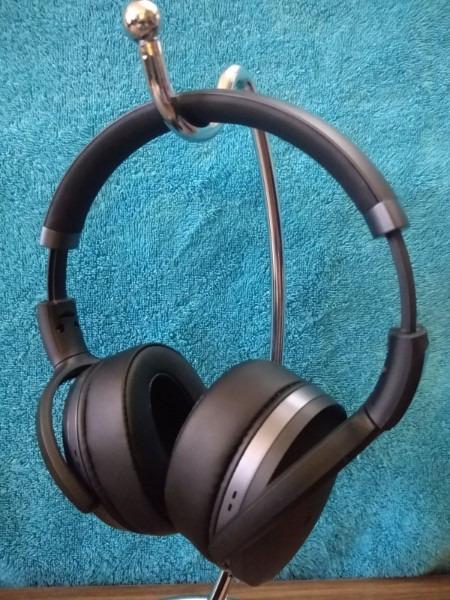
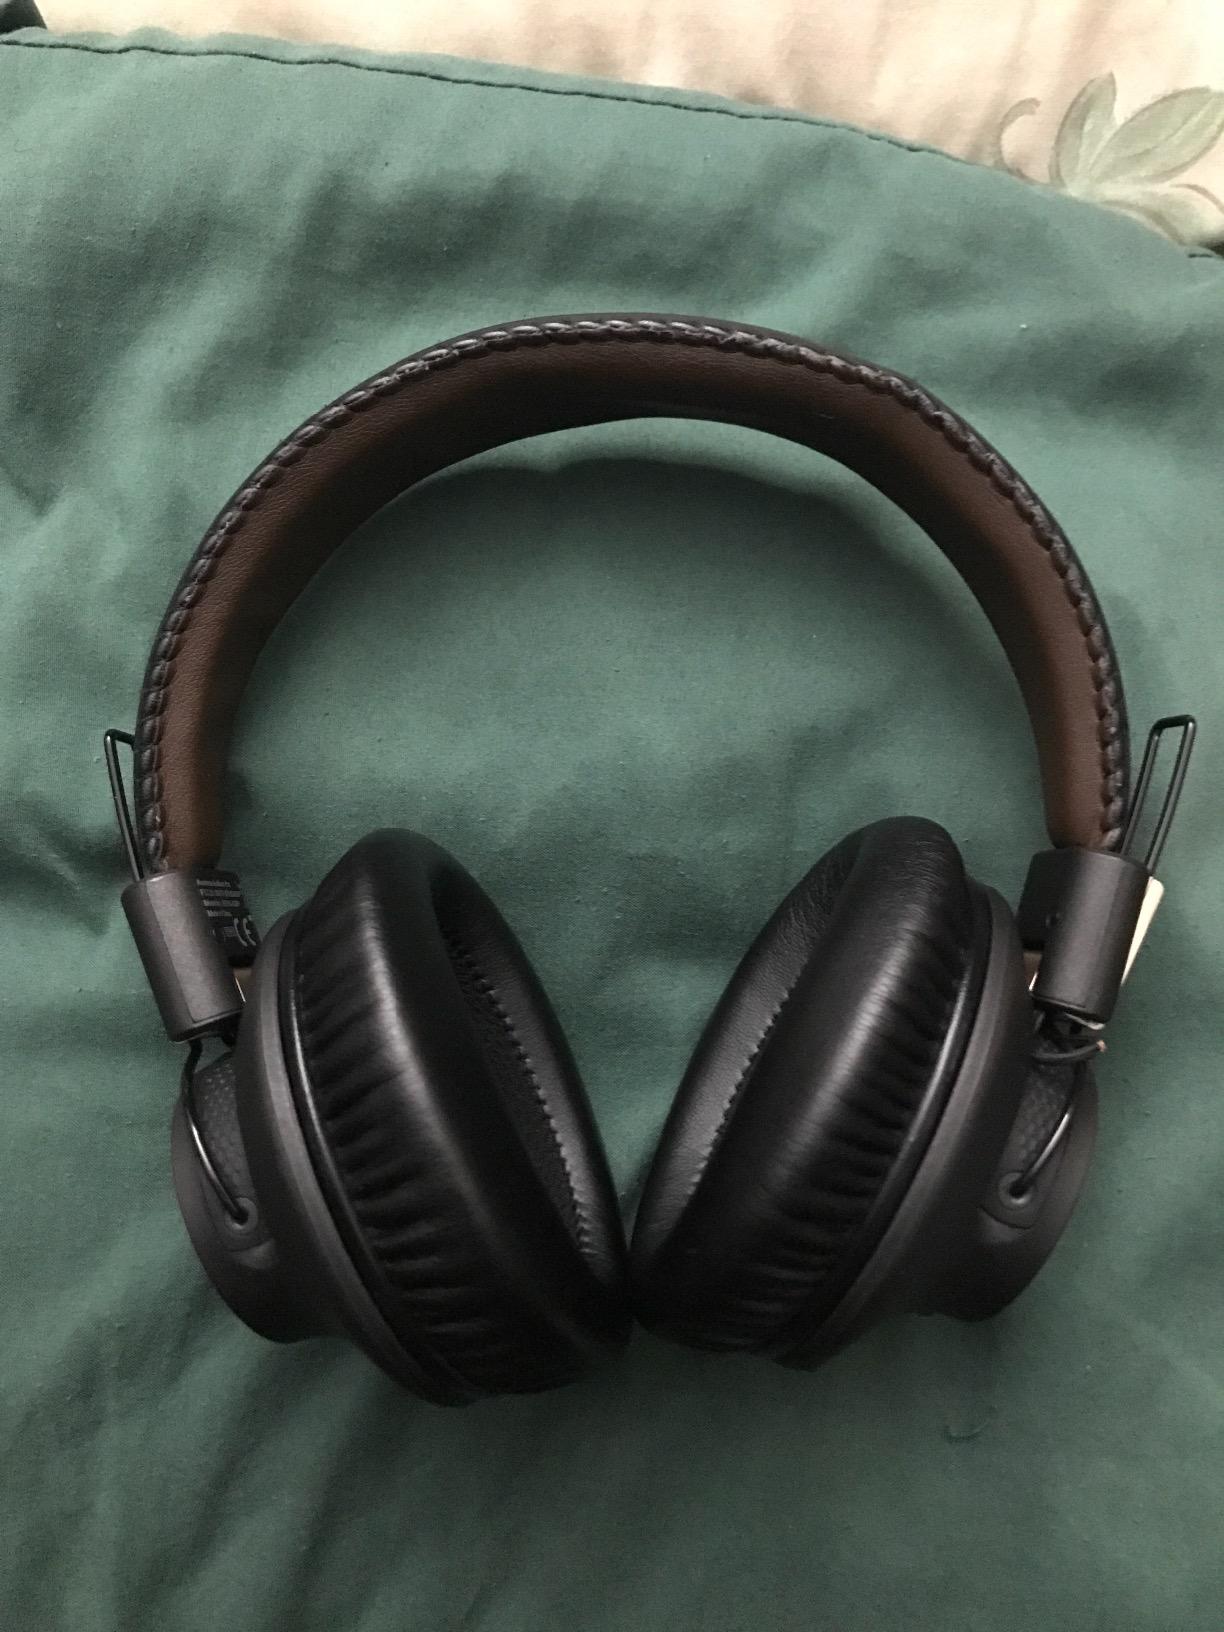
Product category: headphones
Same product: no